Chuck Knox

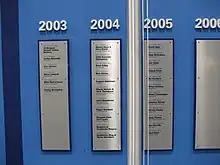
Close up of those who've hoisted the 12th Man Flag, including Knox

On January 26, 1983, Knox was hired to coach the Seattle Seahawks. He immediately went to work on trying to build a rushing attack with an ideal running back. In the 1983 NFL draft, the Seahawks traded three picks (first, second, and third round) to the Houston Oilers to move their position in the first round from 9th to 3rd in order to draft Curt Warner.